Combat archery

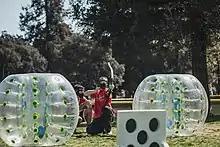
Archery tag game played in West Los Angeles

Combat archery, sometimes known as battle archery, is a sport similar to dodgeball, paintball or Nerf war played with bows and arrows tipped with foam.